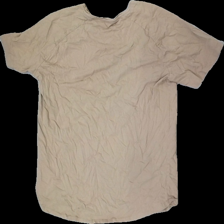
View: back
Type: T-shirt
Category: Men
Brand: Jack And Jones
Colors: Beige
Material: 100% Cotton
Cut: C-collar
Season: All
Price range: 50-100
Recommended usage: Reuse